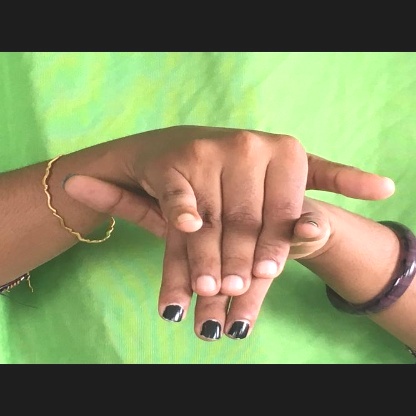
Mudra: Varaha